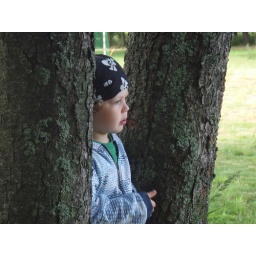
Young &amp;amp; old; the boy and the trees. Taken on the field of Riviln in Hanko, Finland.